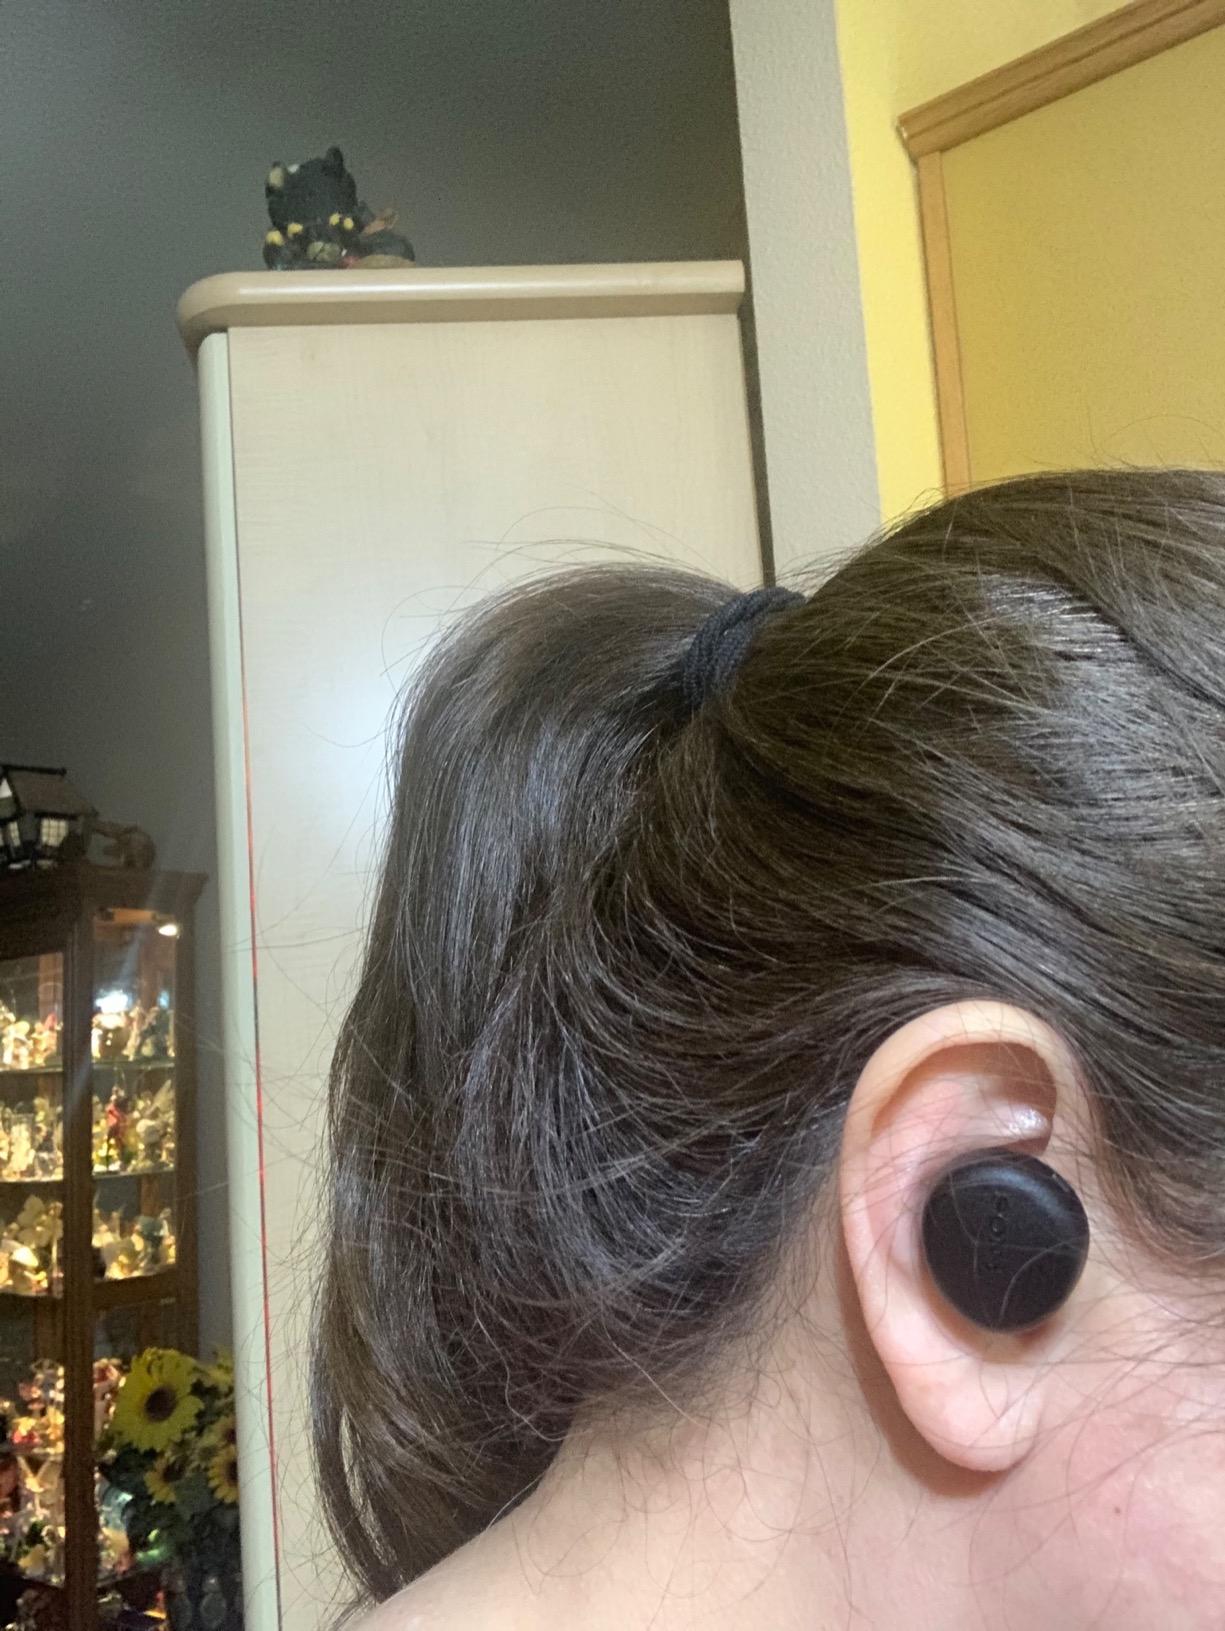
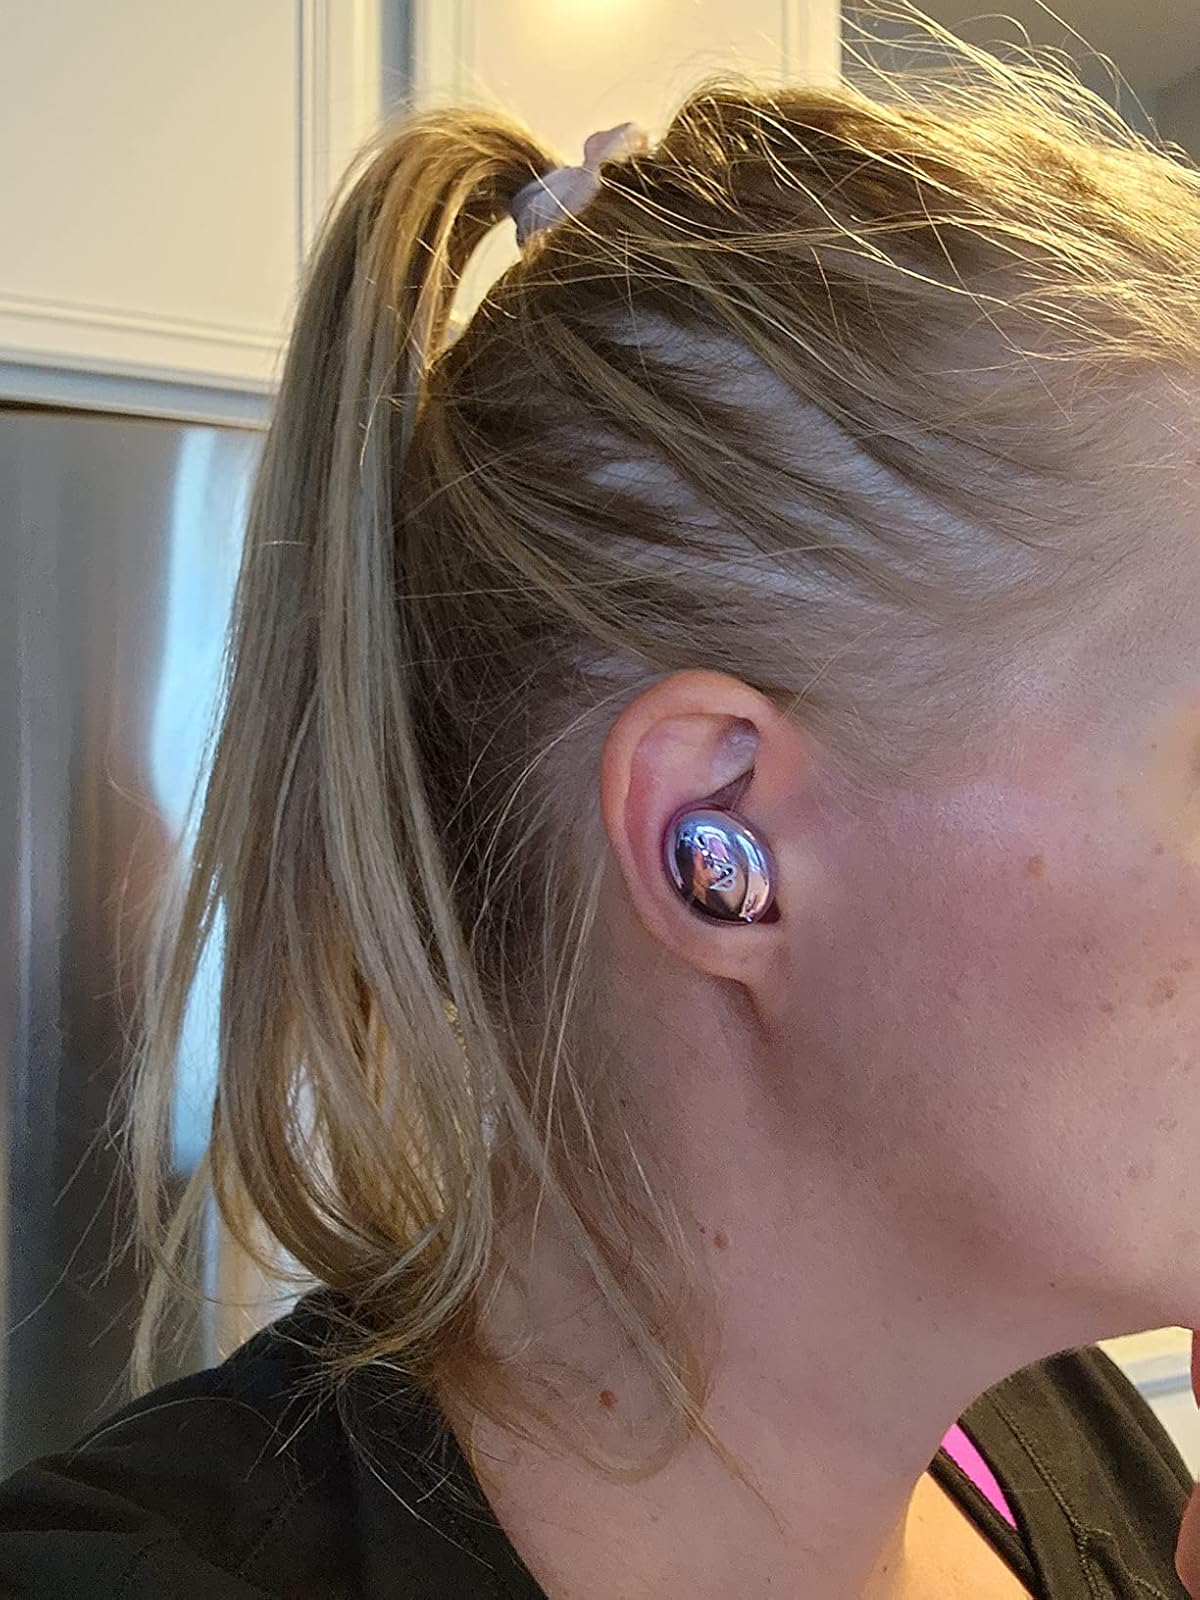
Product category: earbuds
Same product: no